Answer in natural language. Considering the relative positions, where is contemporary white desk with integrated shelves with respect to modern blue armchair? Choose between the following options: left or right
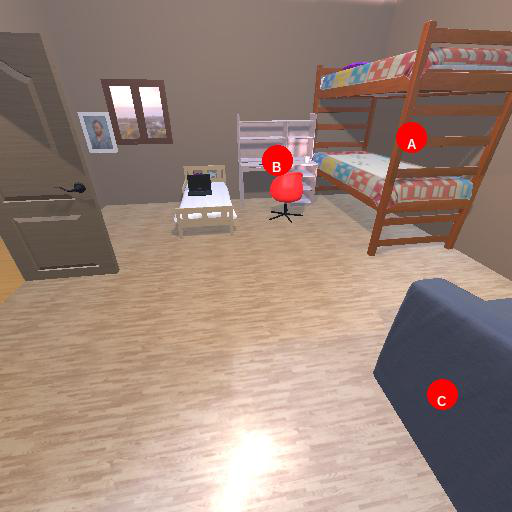
<answer>left</answer>